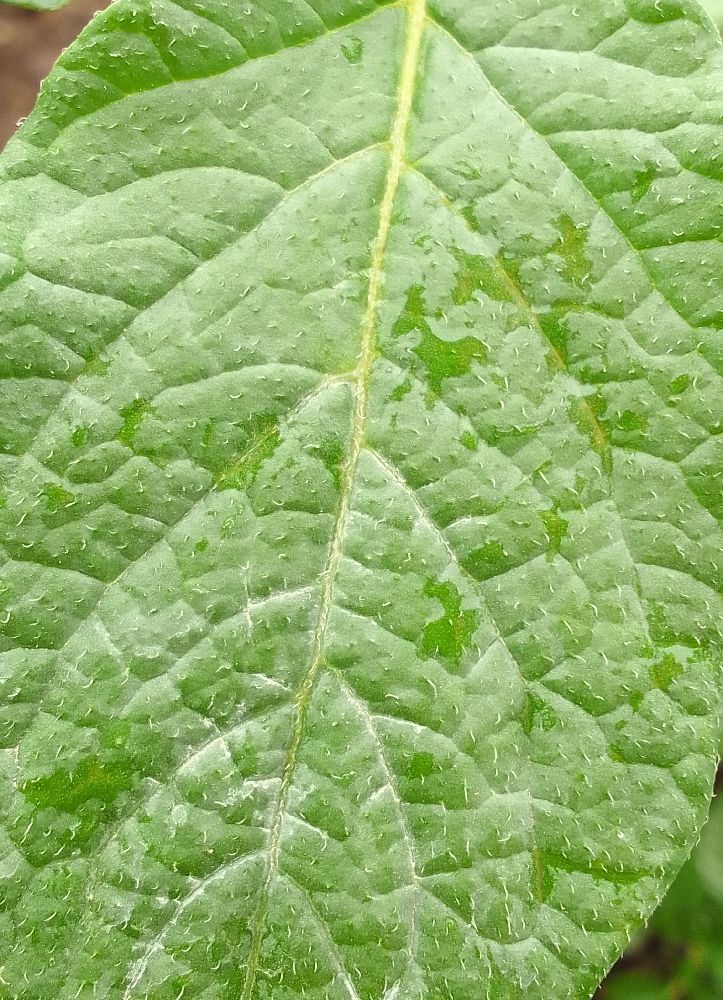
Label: Healthy